Woolwich

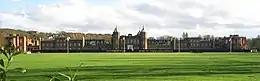
Royal Military Academy

Woolwich remained a relatively small Kentish settlement until the beginning of the 16th century, when it began to develop into a maritime, military and industrial centre. In 1512 it became home to Woolwich Dockyard, originally known as "The King's Yard", founded by Henry VIII to build his flagship "Henry Grace à Dieu" ("The Great Harry"). Many great ships were built here, such as the "Prince Royal", the "Sovereign of the Seas", the "Naseby", the "Dolphin" and the "Beagle". East of the dockyard a gun yard was established in the 1540s (for storage and maintenance of ships' canons and armaments) and a ropeyard followed in the 1570s. The dockyard went through many ups and downs but survived for three and a half centuries, closing down in 1869.